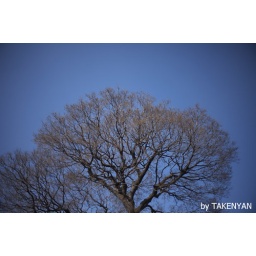
tree in the sky